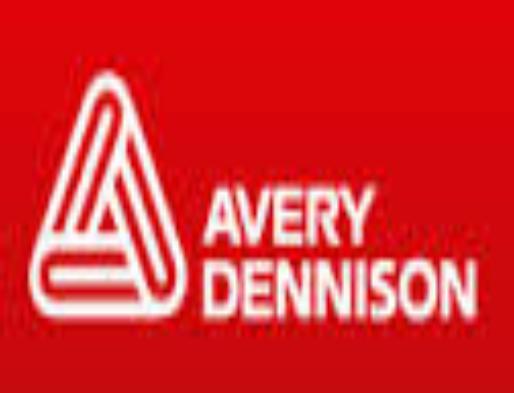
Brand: avery dennison-1
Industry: Others